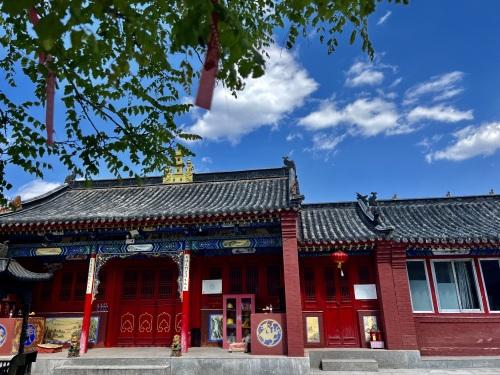
地标名称：真武庙
所在城市：太原市·万柏林区